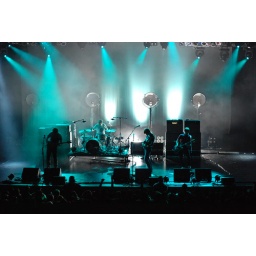
After leaving the pit, I got the best seat in the house with a front center balcony seat.